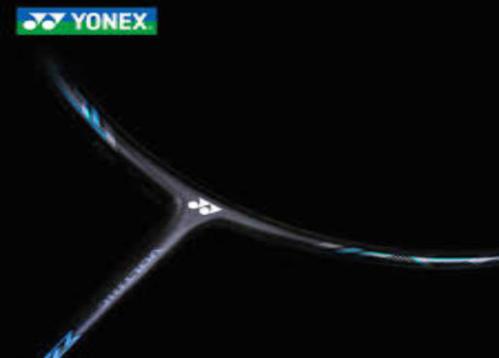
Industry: Sports